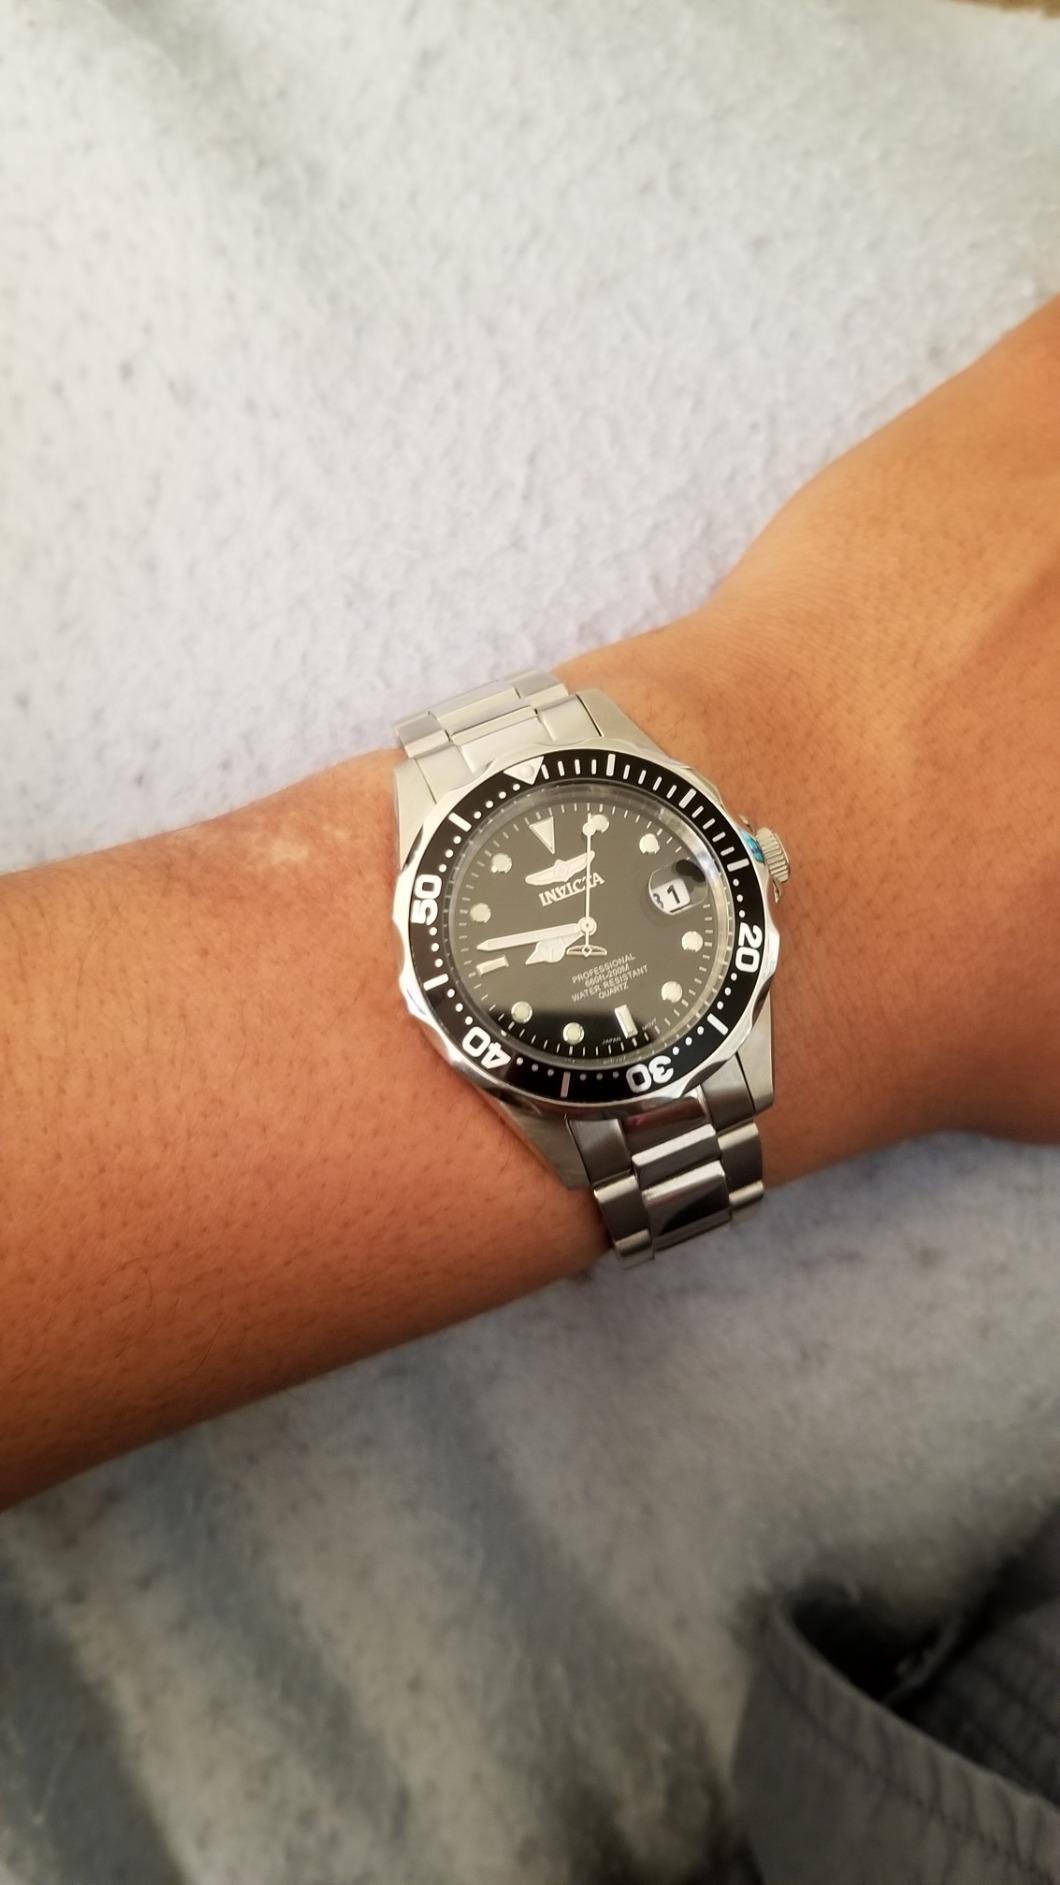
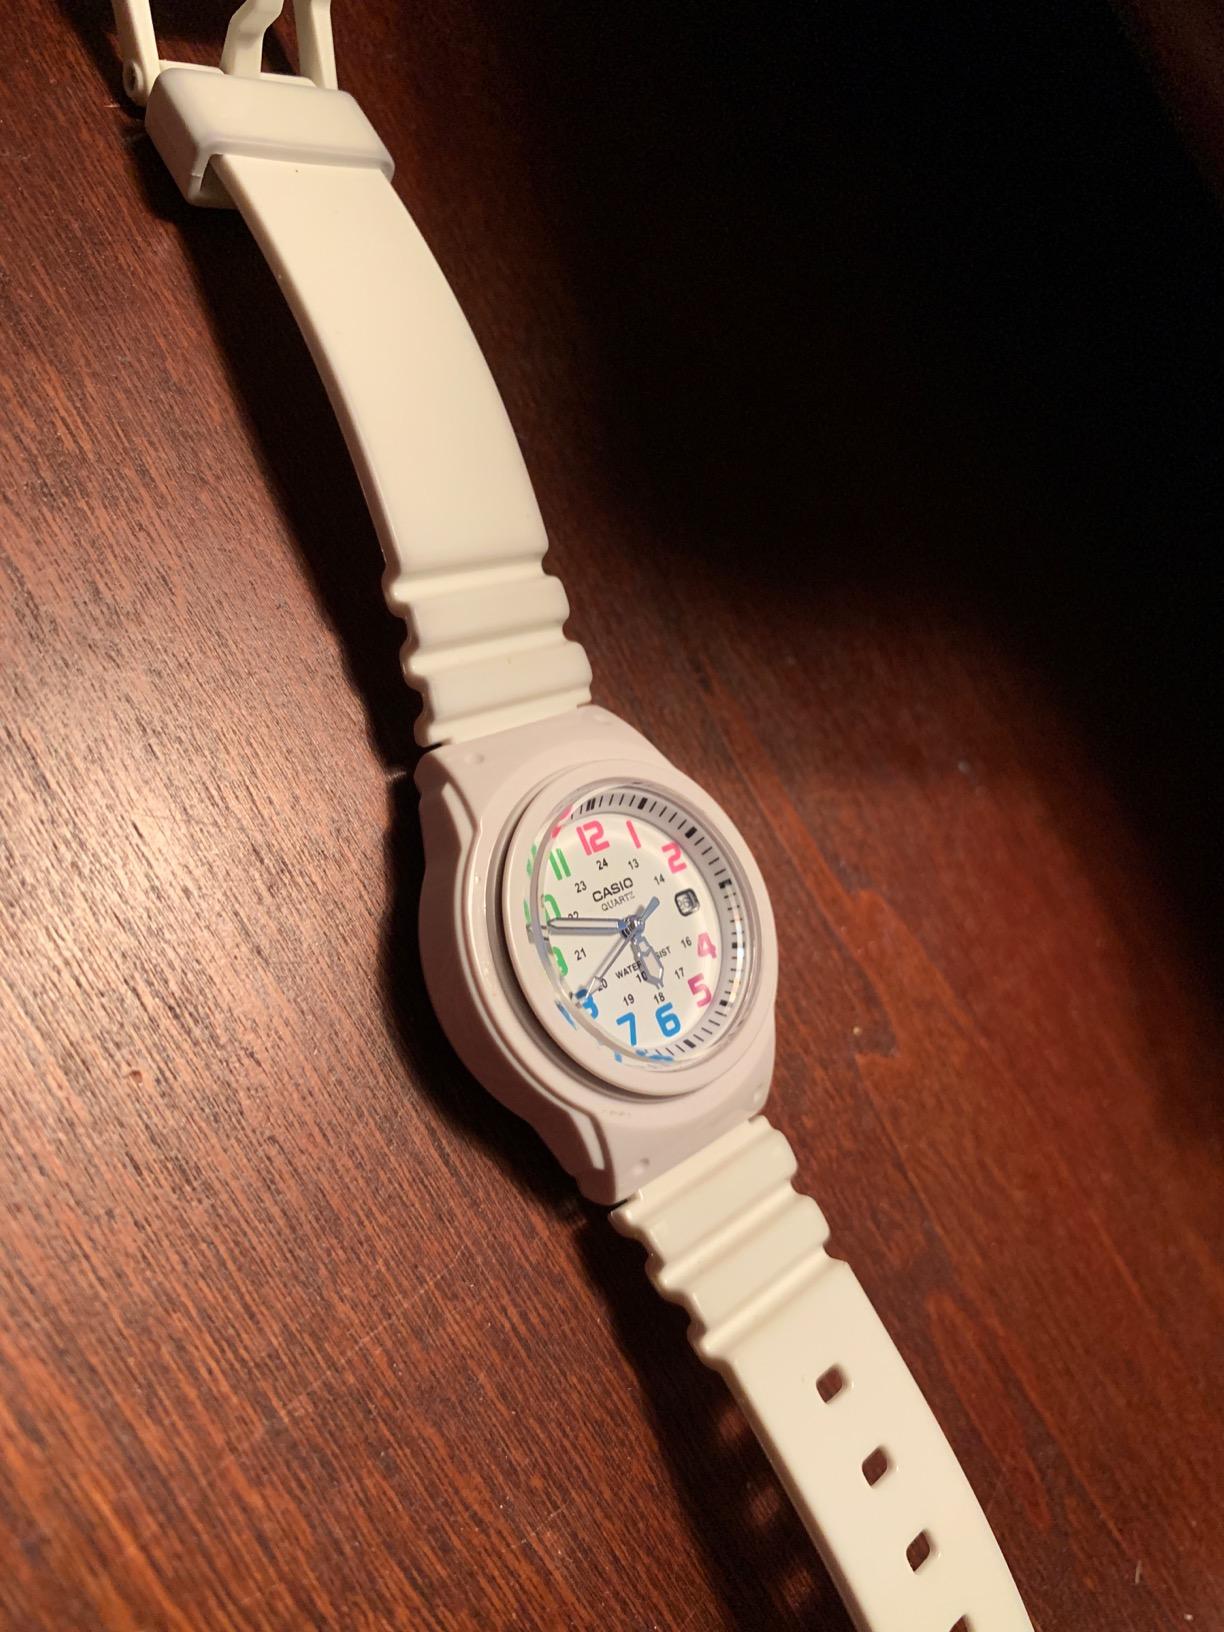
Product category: accessories_watch
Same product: no